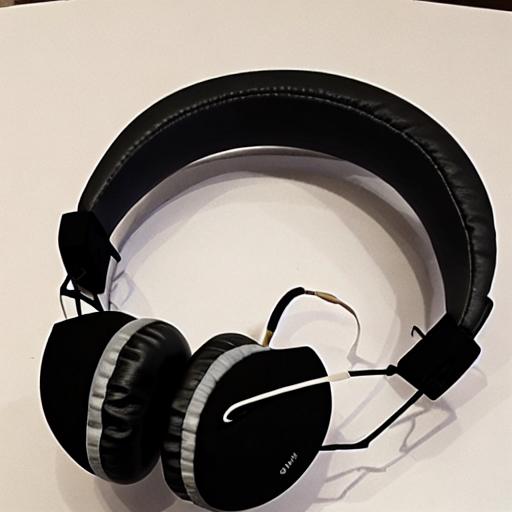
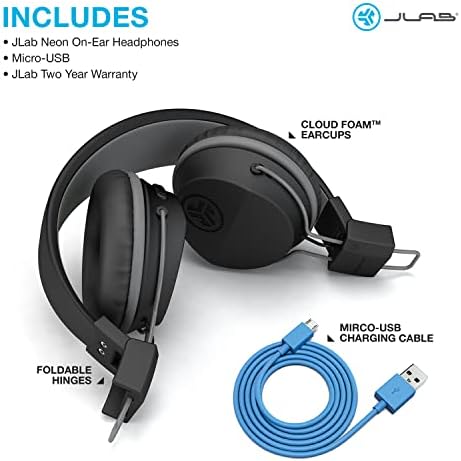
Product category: headphones
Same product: no